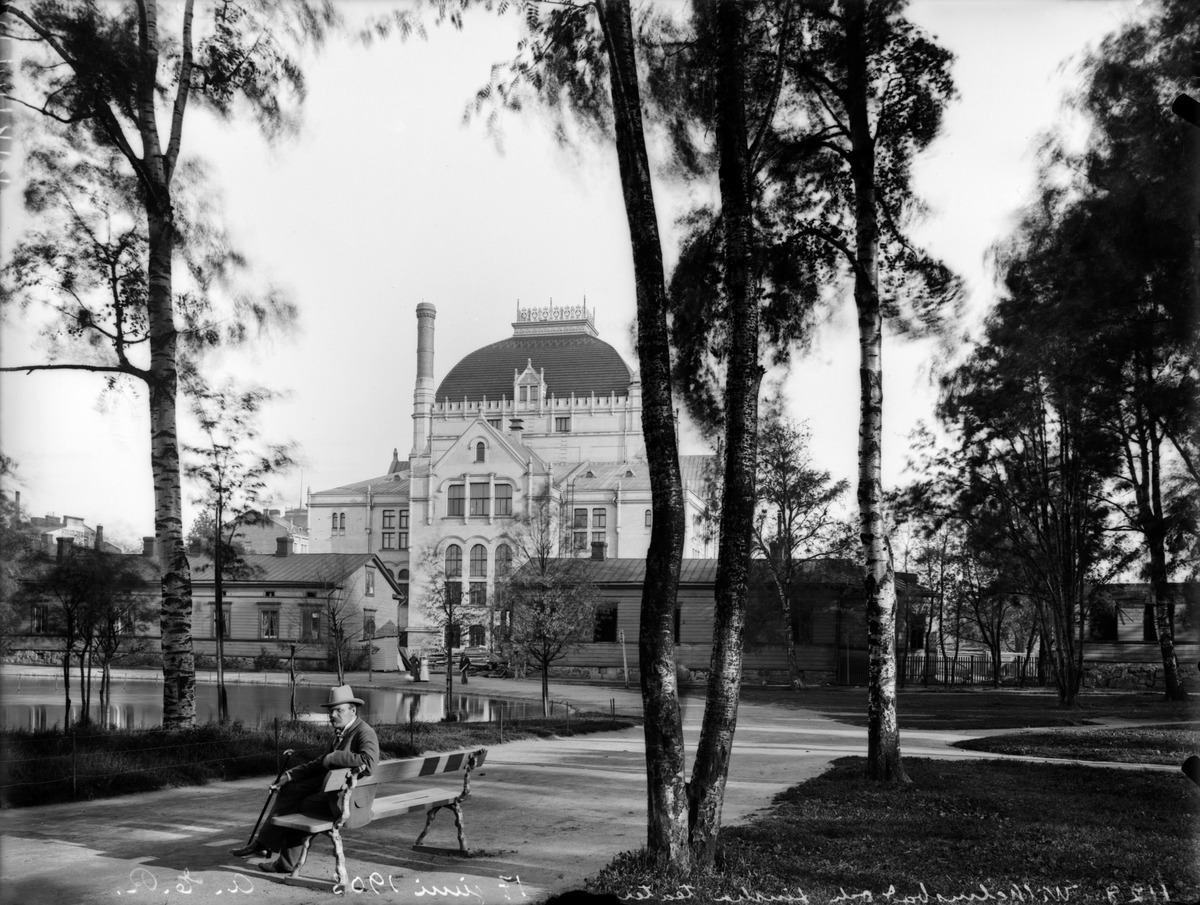
Kaisaniemen puisto, mies istuu penkillä
sisällön kuvaus: Kaisaniemen puisto, mies istuu penkillä. Vasemmalla joutsenlampi, taustalla Kansallisteatteri ja Villensaunan (Wilhelmsbad) kylpylän puurakennuksia. mustavalkoinen
Kuvaaja: Rosenbröijer, A.E., valokuvaaja
Ajankohta: kuvausaika 17.07.1903
Paikka: Suomi, Uusimaa, Helsinki, Kluuvi Helsinki, Kaisaniemi. Kaisaniementie
Aiheet: Wilhelmsbad - Villensauna, viheralueetpuistot, vesistötlammet, vesi, puut, kadunkalusteet, penkit, rakennukset, puurakennukset, kivirakennukset, teatterirakennukset, kylpylät, teatterit, miehet, pukeutuminen, vaatteet, puvut, päähineet, kävelykepit, silmälasit, jalkineet, viikset, aidat, rakentaminen